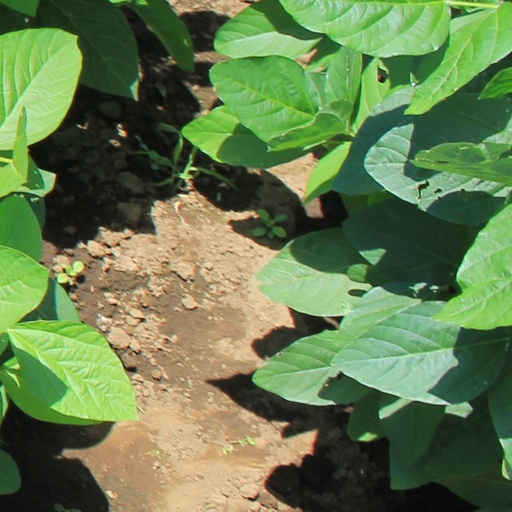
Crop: soybean